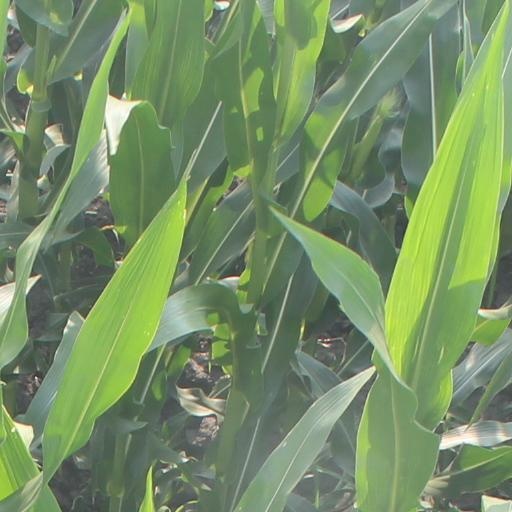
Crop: maize; corn